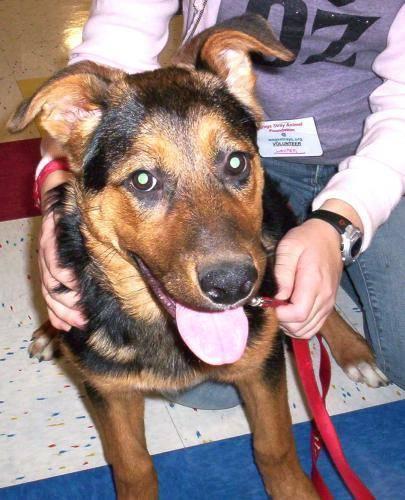
dog